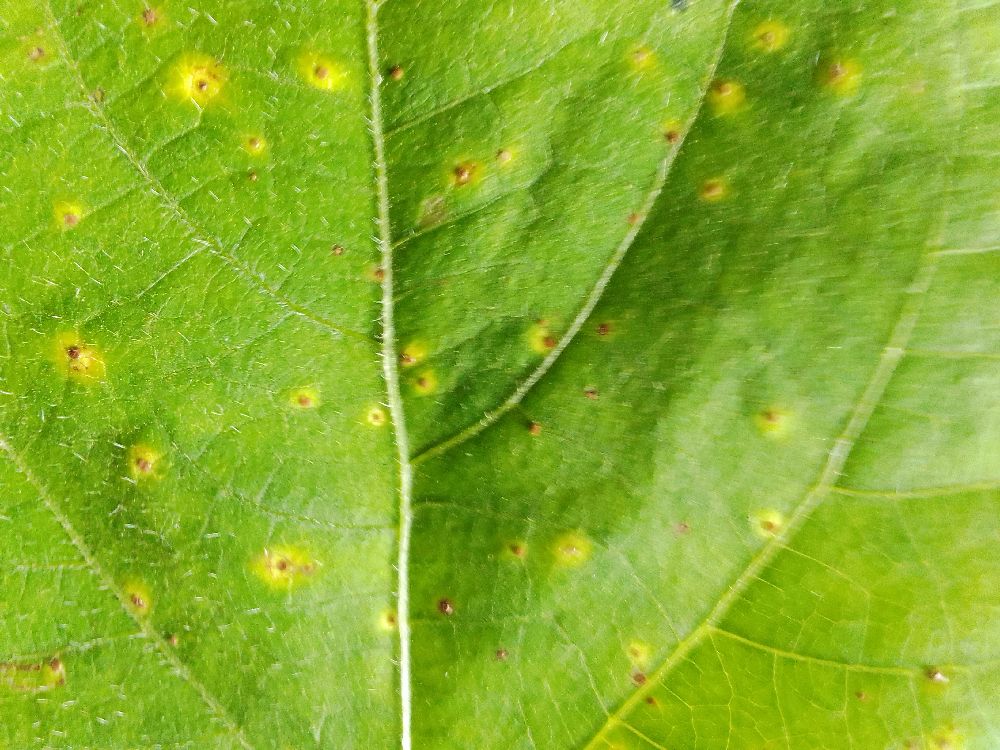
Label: rust